Assunpink Creek

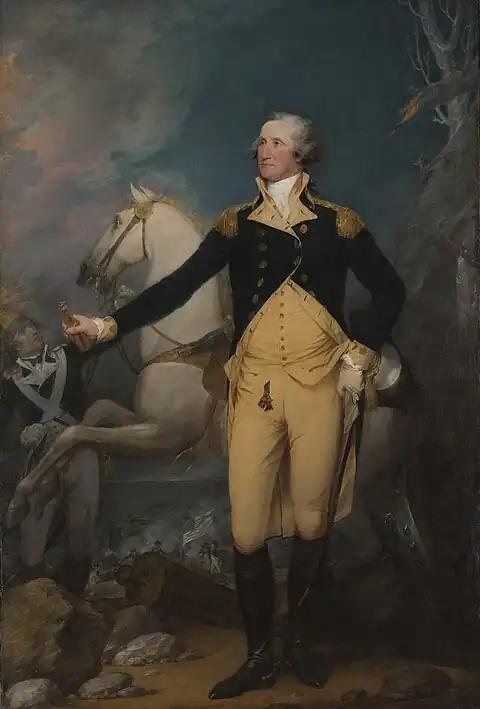
"General George Washington at Trenton" by John Trumbull Washington on the night of January 2, 1777, with the bridge over the Assunpink Creek and the mill in the background.

Still further northwest, the creek enters Mercer County Park. Bridegroom Run enters from the north side as the creek turns west and is impounded to form Mercer Lake. A small wildlife management area, the Van Nest Refuge, lies along the stream just below the dam. It then passes under Quaker Bridge Road and Interstate 295 before turning southwest and paralleling the Delaware and Raritan Canal. The creek now enters a heavily built-up area, with the Shabakunk Creek and Miry Run entering just above Whitehead Mill Pond, and Pond Run entering near Hutchinson Mills. The now-canalized stream flows past the Trenton Transit Center and finally empties into the Delaware River in Trenton.